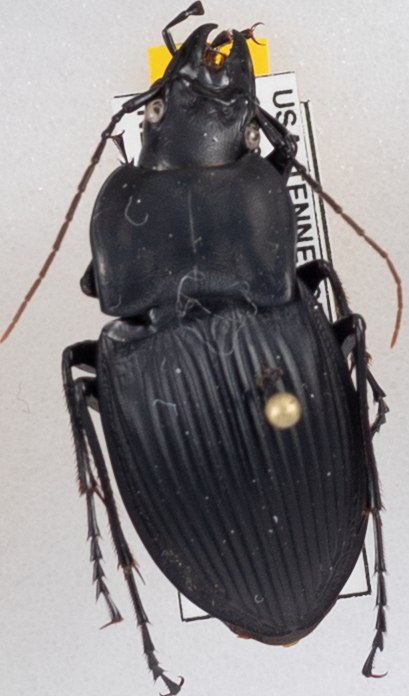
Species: Dicaelus dilatatus sinuatus
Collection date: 2018-08-07
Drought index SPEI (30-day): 1.69
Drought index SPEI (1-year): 0.88
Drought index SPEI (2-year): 0.17